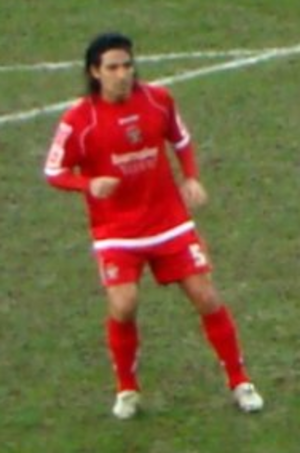
Hugo Roberto Colace est un footballeur professionnel argentin devenu entraîneur. Durant sa carrière, entre 2001 et 2020, il évolue au poste de milieu de terrain.